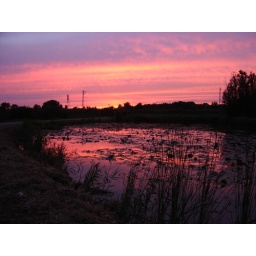
red colour reflection in water